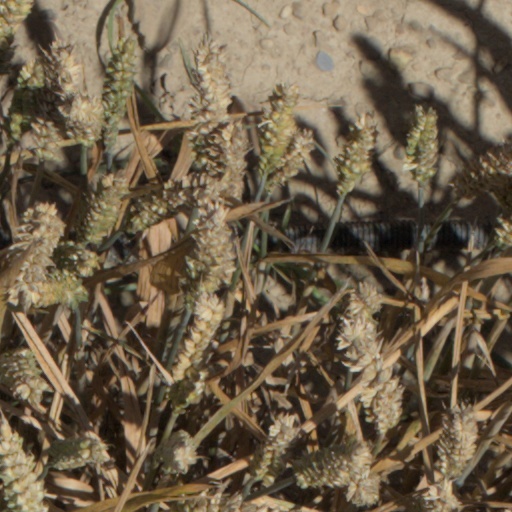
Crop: wheat